Will Roper

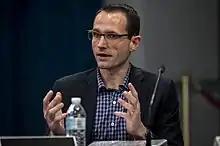
Roper speaks at the Defense Innovation Board in 2022

In 2018 Roper was appointed to the Department of Defense's 2018 National Defense Strategy steering group, helping to write the penultimate strategic assessment of U.S. posture and priorities. It is one of the first major U.S. strategy documents to accept plainly the return of great power competition. Following its publication, Roper told the U.S.-China Economic and Security Review Commission that he views competition with China as "one of the seminal challenges that we’re going to face in this century."